Julie Matthews

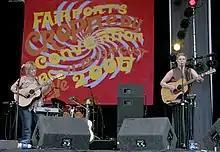
Chris While and Julie Matthews at the 2005 Cropredy Festival

Matthews co-produced While's solo album, "In the Big Room", with writing credits for two songs and instrumental contributions on every track. This was followed by their first album as a duo, "Piecework", in 1998. It included the Matthews-written "Class Reunion" which became a concert favourite; the collaboration "Even the Desert", and "Seven Years of Rust", which was based on her father's experiences. Their second album, "Higher Potential", was released in October 1999. Tracks written by Matthews included "Angels Walk Among Us" and "Digging Holes". The following year there was the double live album, "Stages".